Whakamaru to Brownhill Road transmission line

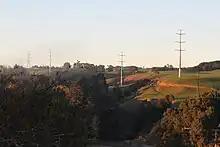
Monopoles near Lake Karapiro.

The transmission line is a double circuit line, supported mostly on steel lattice towers. The route length is and there are 426 structures. The average height of the towers is 60 metres, with some up to 70 metres tall. The average span length between towers is 437 metres, with a maximum span length of 824 metres.